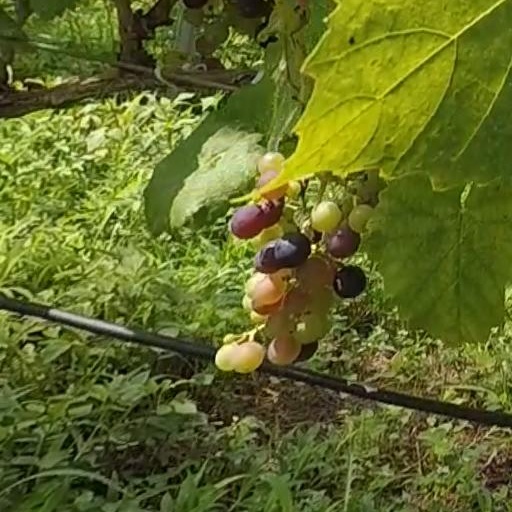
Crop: grape